Trungram Gyalwa Rinpoche

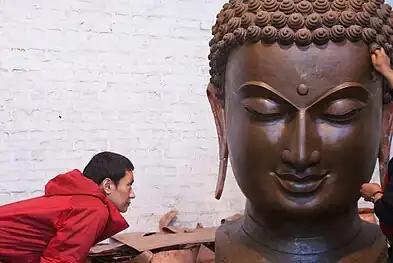
Trungram Gyalwa inspecting the Buddha statue for the World Center for Peace and Unity, Lumbini

During a visit to Trungram Monastery in Tibet and its adjacent sacred cave—a meditation site of the Third Trungram Gyalwa—Trungram Gyalwa Rinpoche reunited with thousands of disciples of his predecessor. Recognizing the endangered status of the monastery's Nyengyu tradition (Tibetan: སྙན་རྒྱུད, "snyan rgyud"; "oral transmission"), a rare lineage then sustained by only a handful of masters, he initiated measures to revitalize its teachings. These efforts included organizing transmission ceremonies, documenting oral instructions, and training new lineage holders.